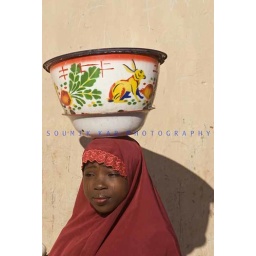
A young girl carries a vessel to the water pump in a village in Argungu, Kebbi state